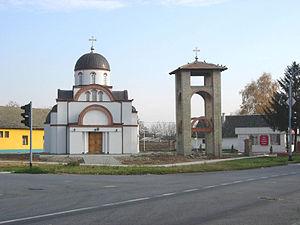
Sonta est une localité de Serbie située dans la province autonome de Voïvodine. Elle fait partie de la municipalité d'Apatin dans le district de Bačka occidentale. Au recensement de 2011, elle comptait 4 238 habitants.